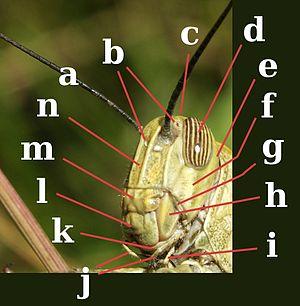
Le clypéus est l'un des sclérites qui composent le « visage » d'un arthropode.